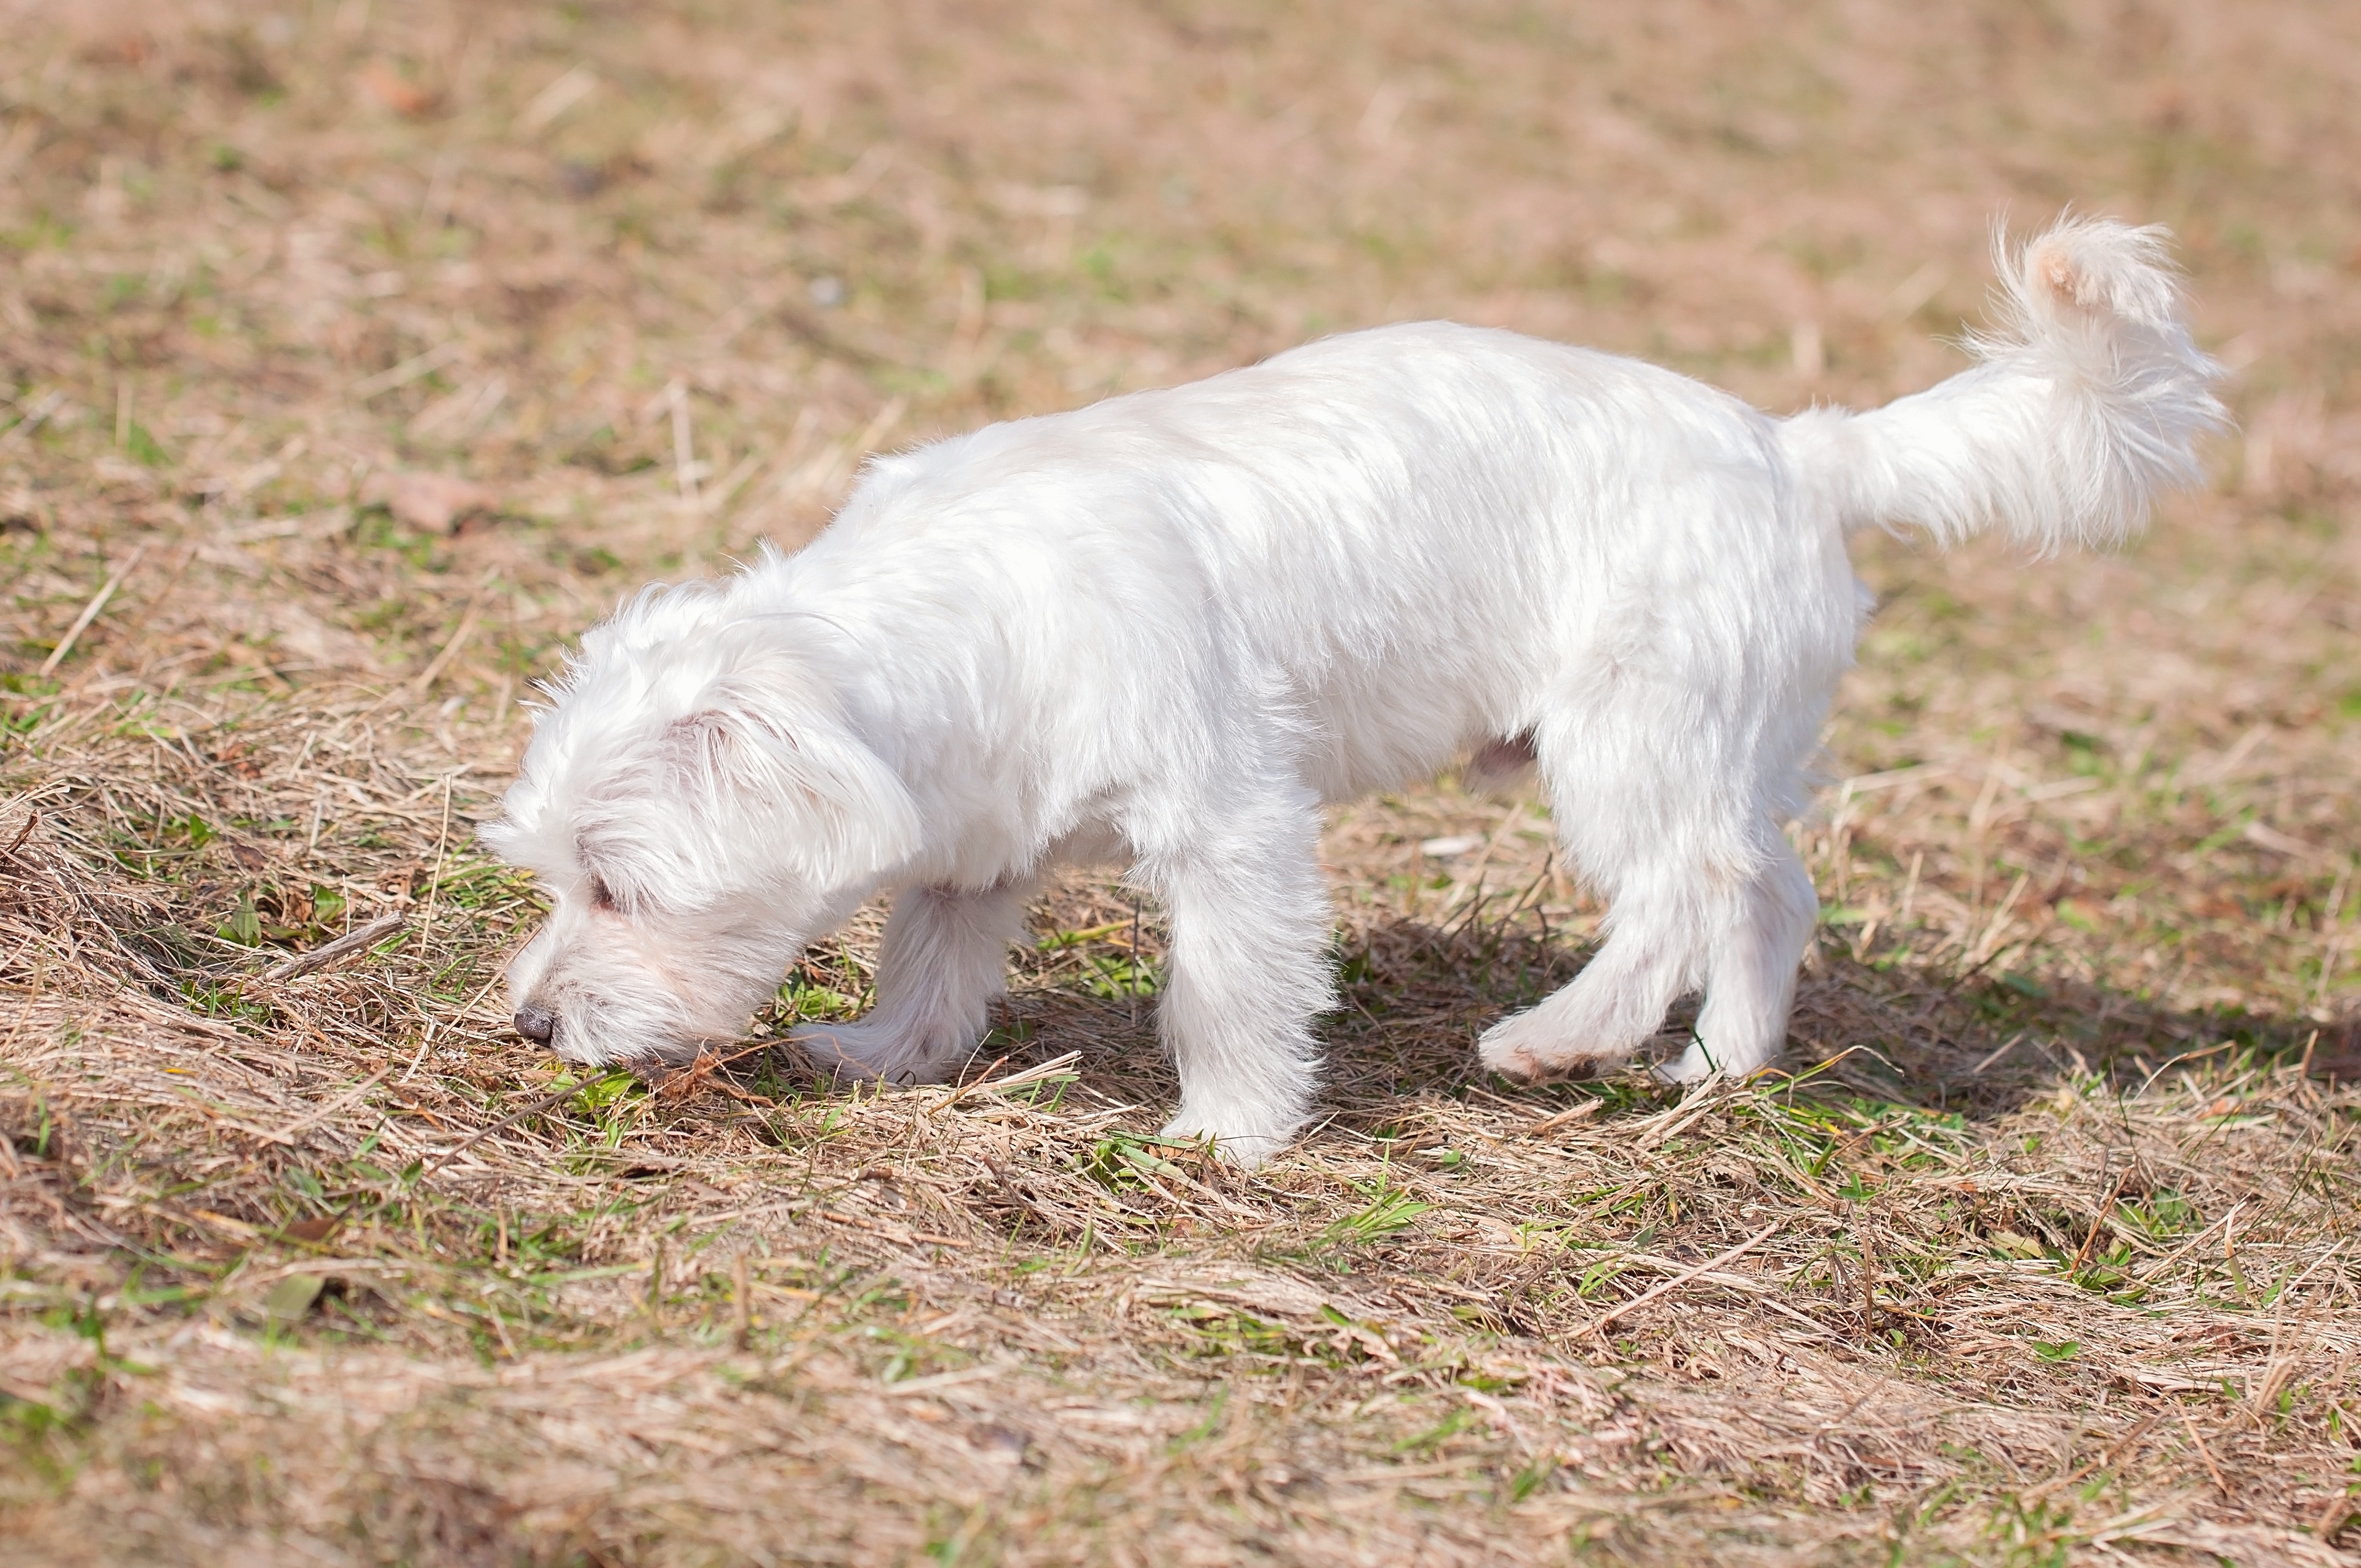
grass, white, meadow, sweet, puppy, dog, animal, pet, small, mammal, vertebrate, out, dog breed, sniffing, maltese, young dog, small dog, english setter, setter, dog like mammal, west highland white terrier